Casandra Damirón metro station

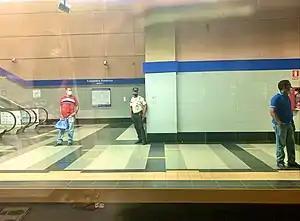

Casandra Damirón is a Santo Domingo Metro station on Line 1. It was open on 22 January 2009 as part of the inaugural section of Line 1 between Mamá Tingó and Centro de los Héroes. The station is between Juan Bosch and Joaquín Balaguer.